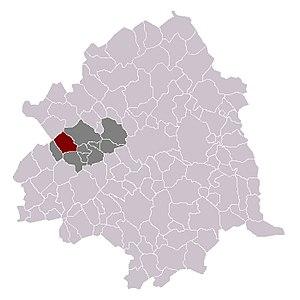
Radinghem-en-Weppes dans son canton et son arrondissement
Radinghem-en-Weppes est une commune française située dans le département du Nord, en région Hauts-de-France. Radinghem-en-Weppes faisait partie de la communauté de communes de Weppes, en Flandre française, qui a choisi de rejoindre la Métropole Européenne de Lille en 2017.